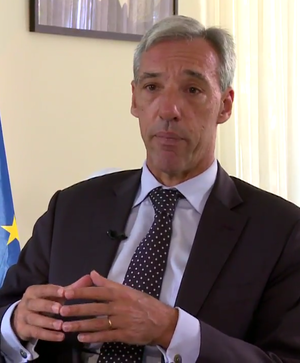
João Titterington Gomes Cravinho, né le 16 juin 1964 à Coimbra, est un diplomate et homme d'État portugais. Il est ministre de la Défense nationale depuis le 15 octobre 2018.